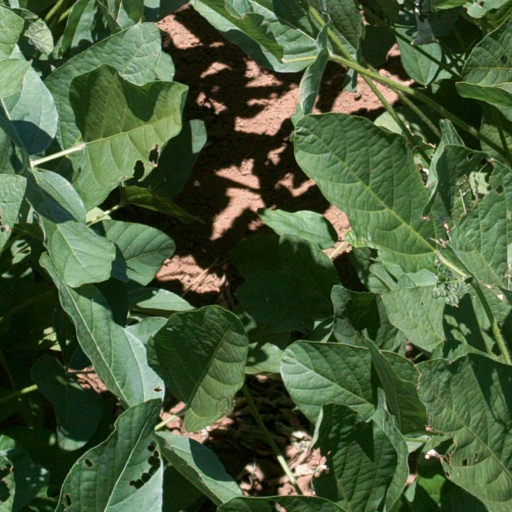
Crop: soybean